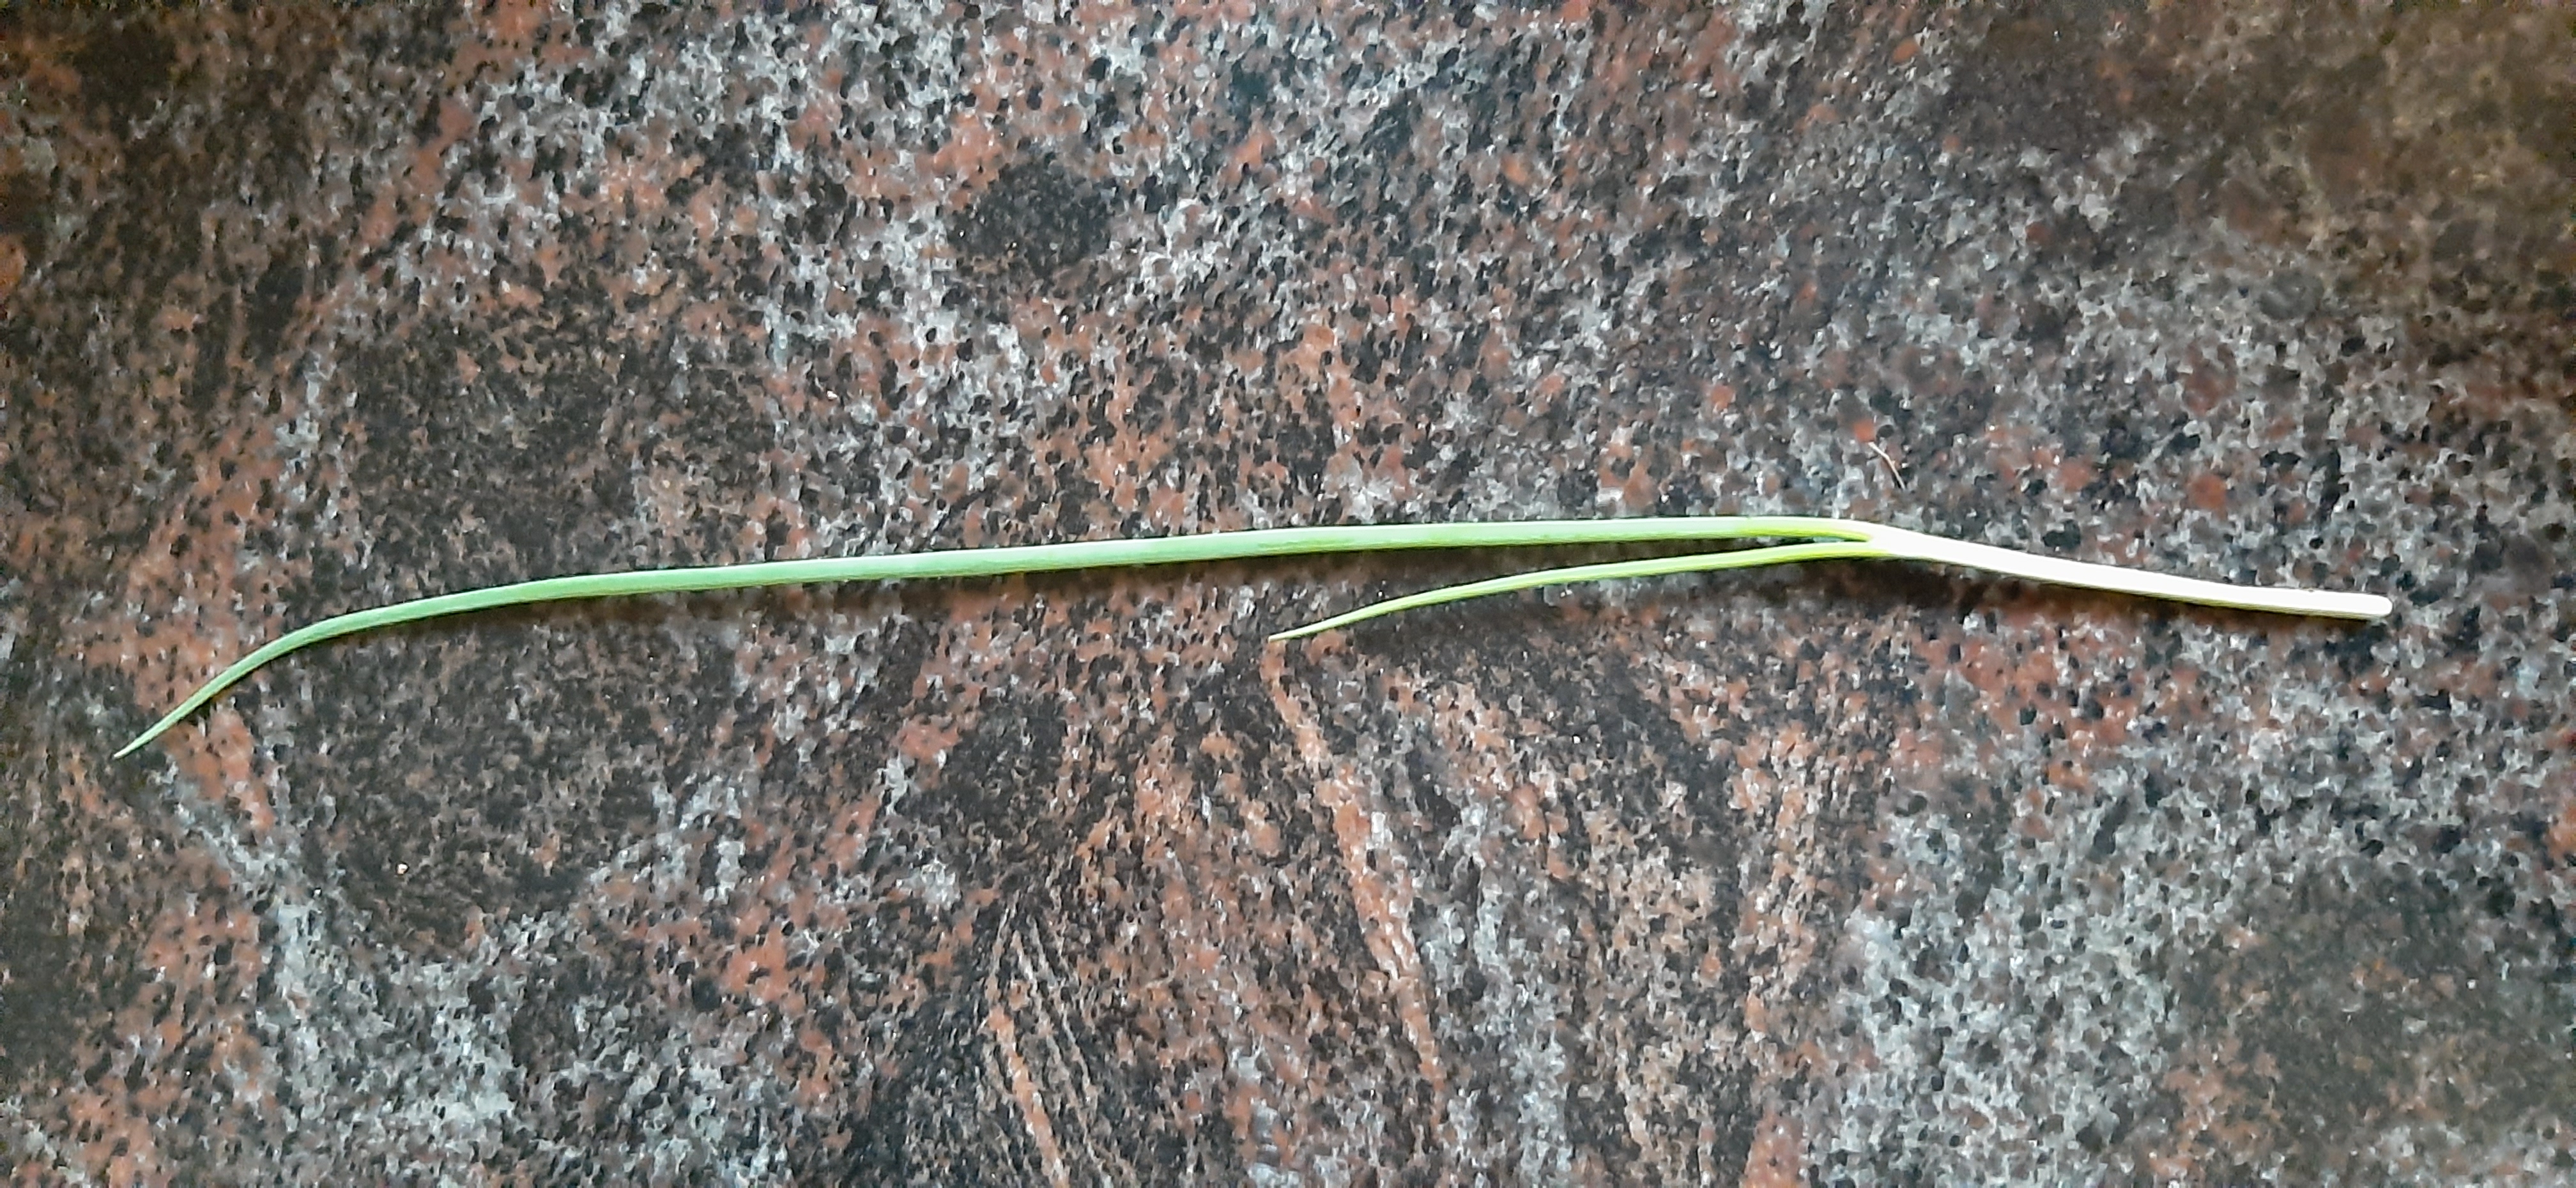
Plant: Onion